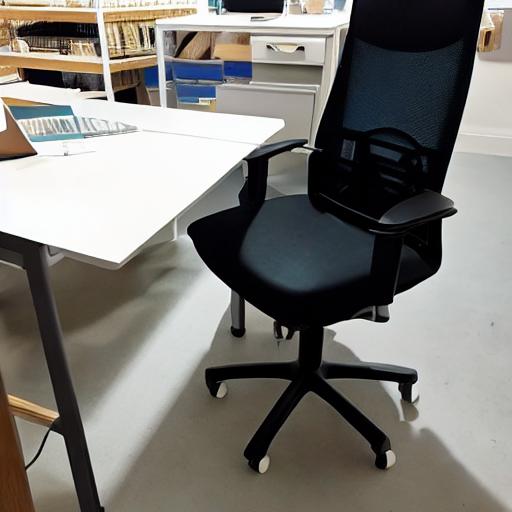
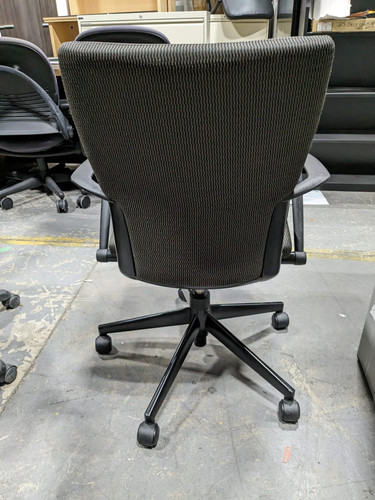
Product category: items_chair
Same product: no